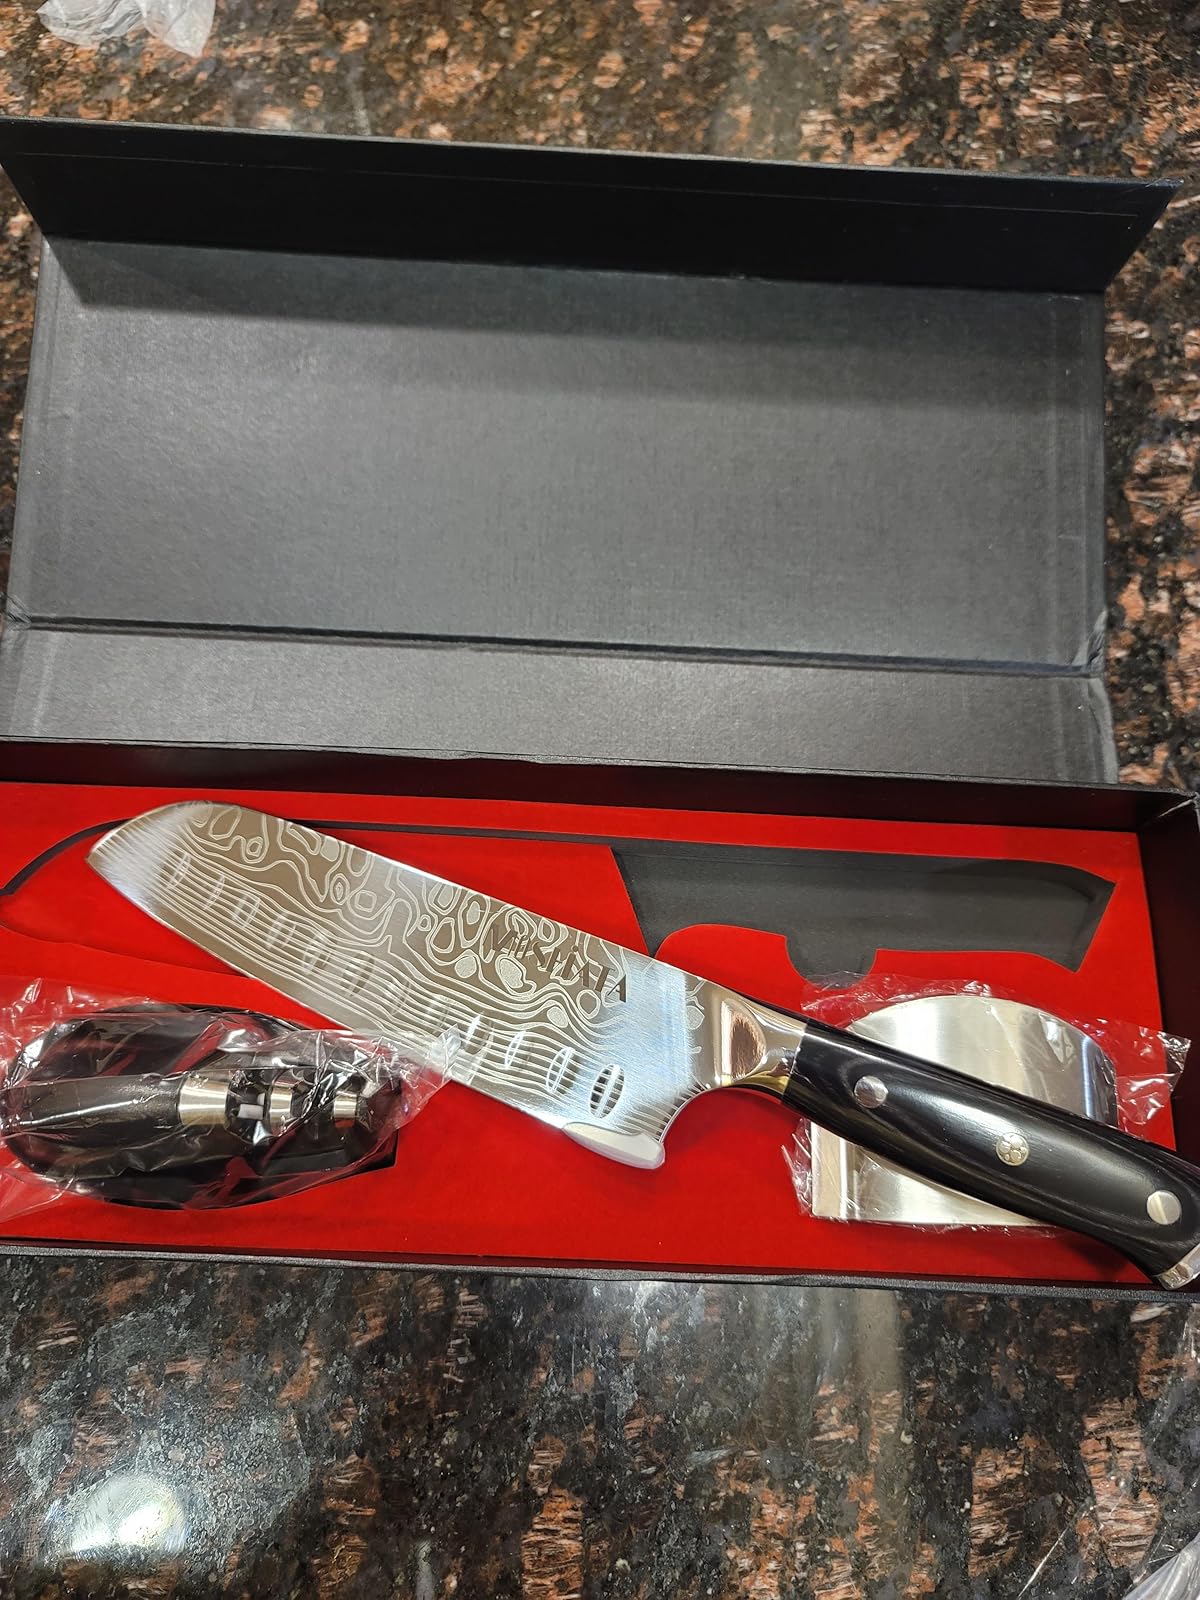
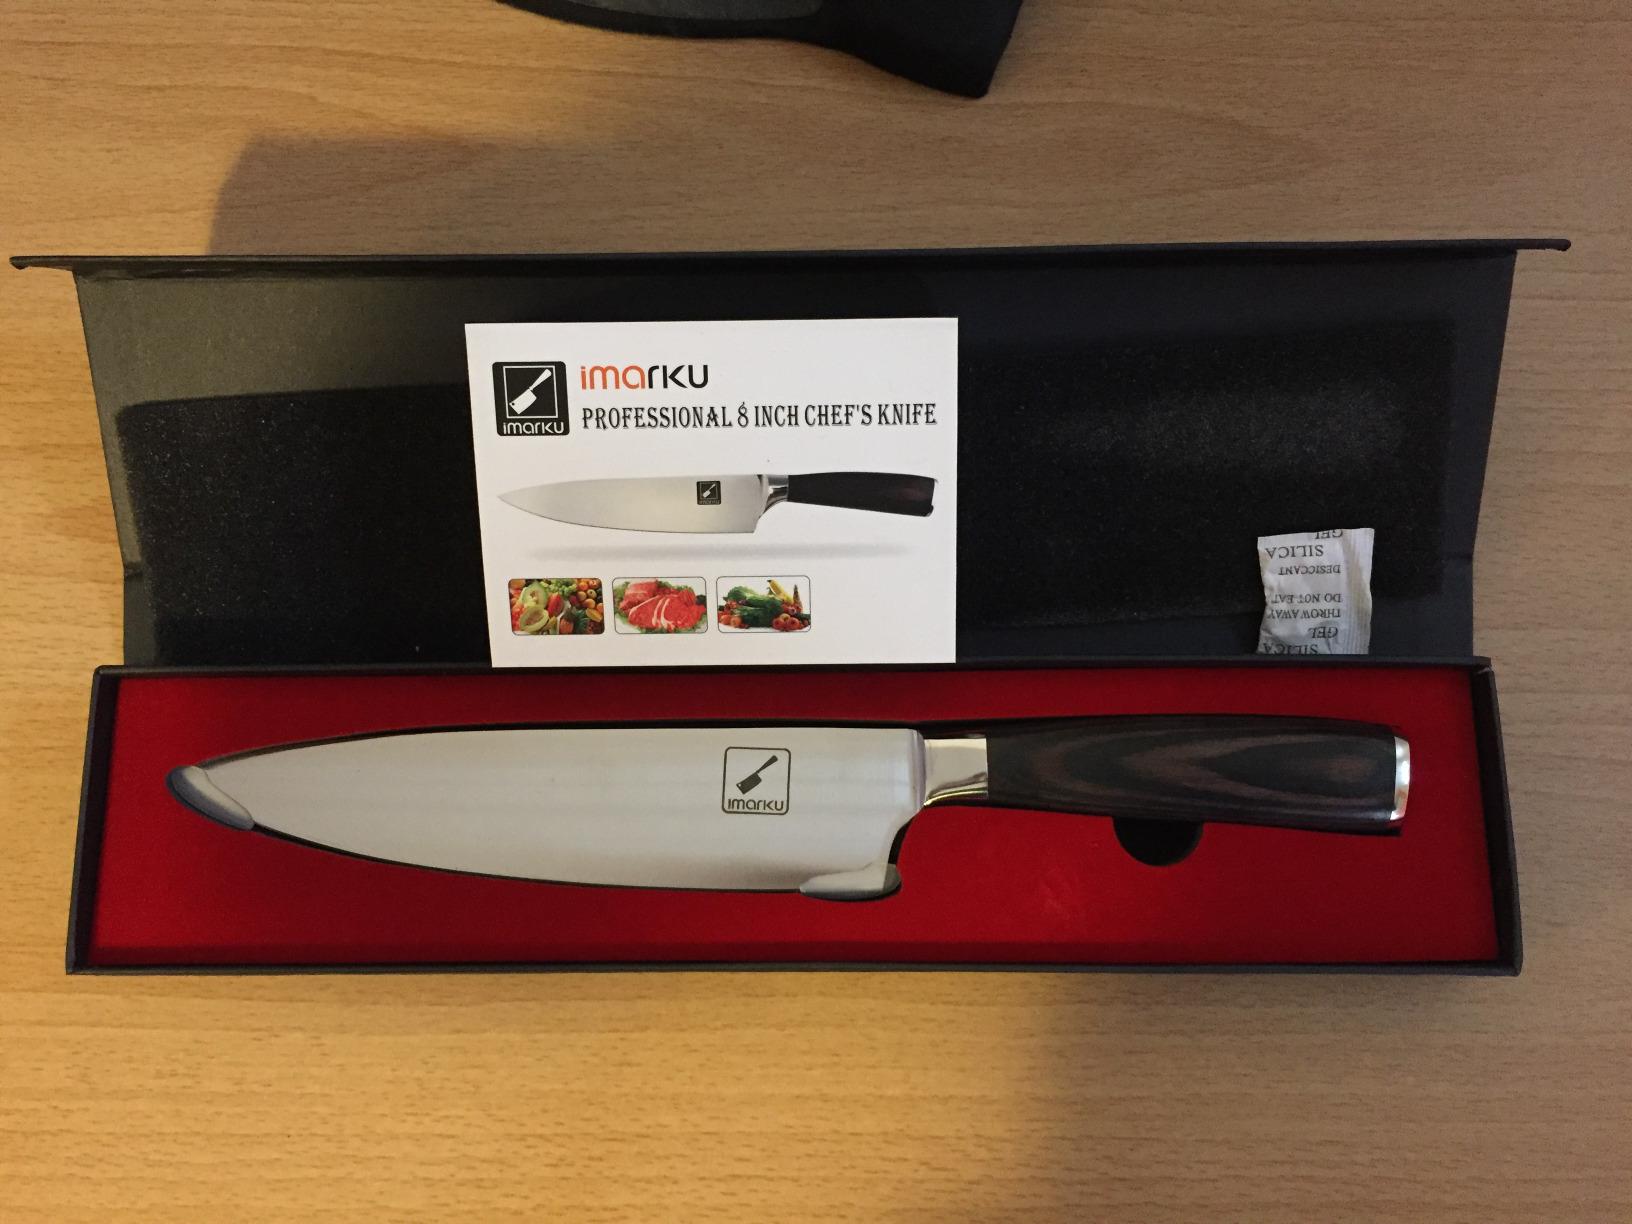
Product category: items_knife
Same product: no